Nathaniel Appleton Haven

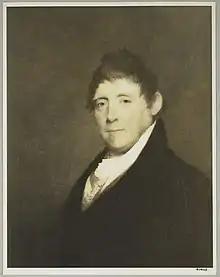
Portrait by Gilbert Stuart

Nathaniel Appleton Haven (July 19, 1762 – March 13, 1831) was an American politician, a physician, and served as a U.S. Representative from New Hampshire.